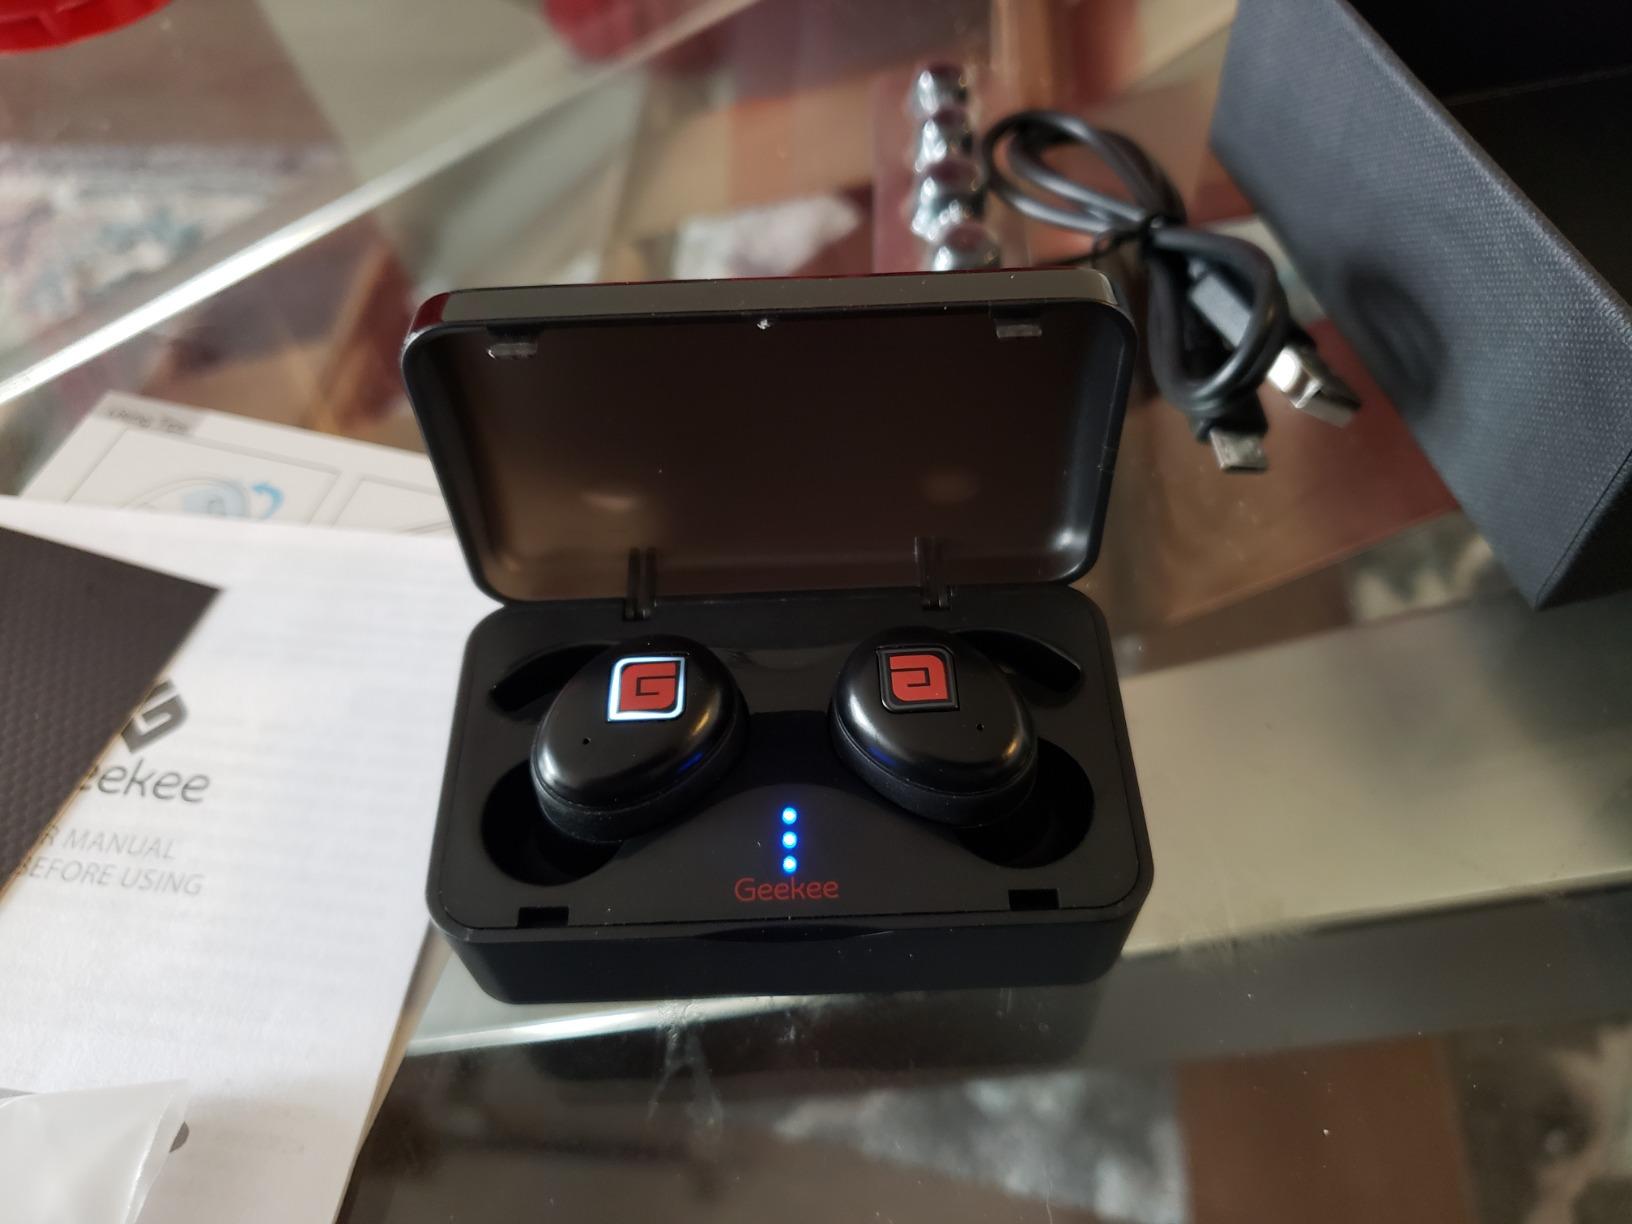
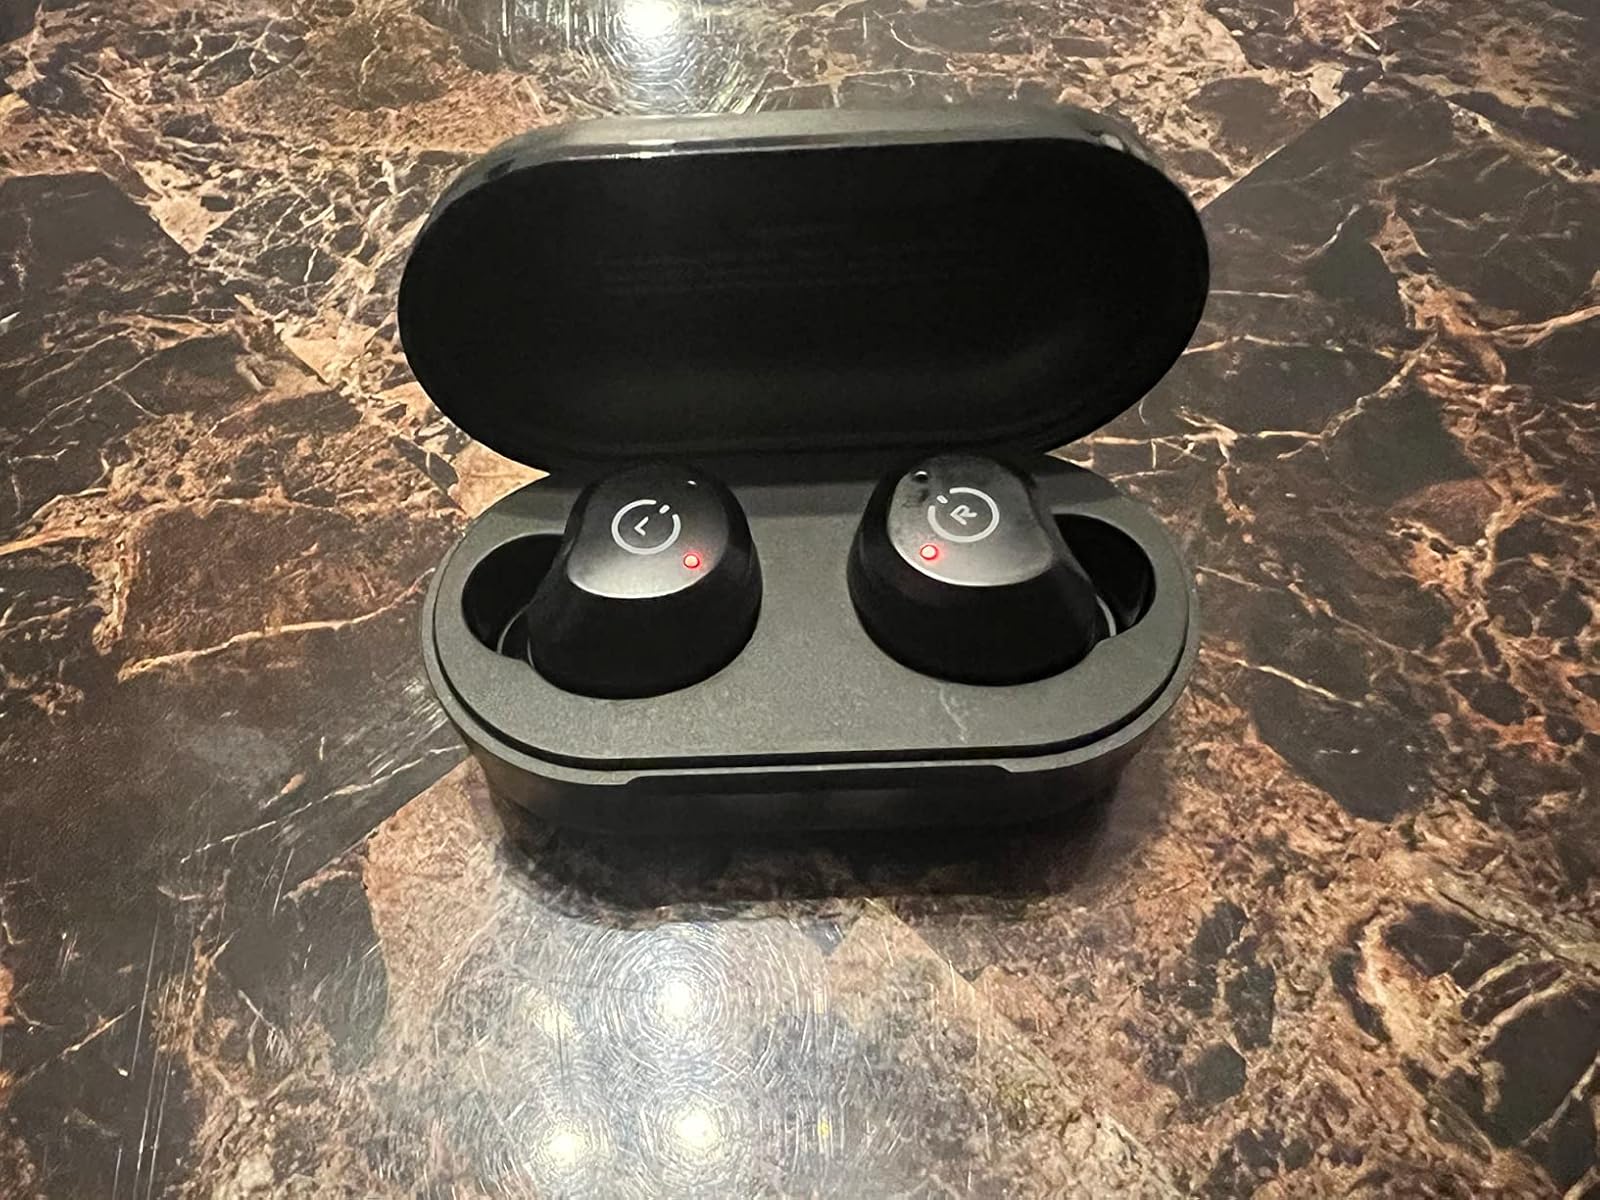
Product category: earbuds
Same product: no